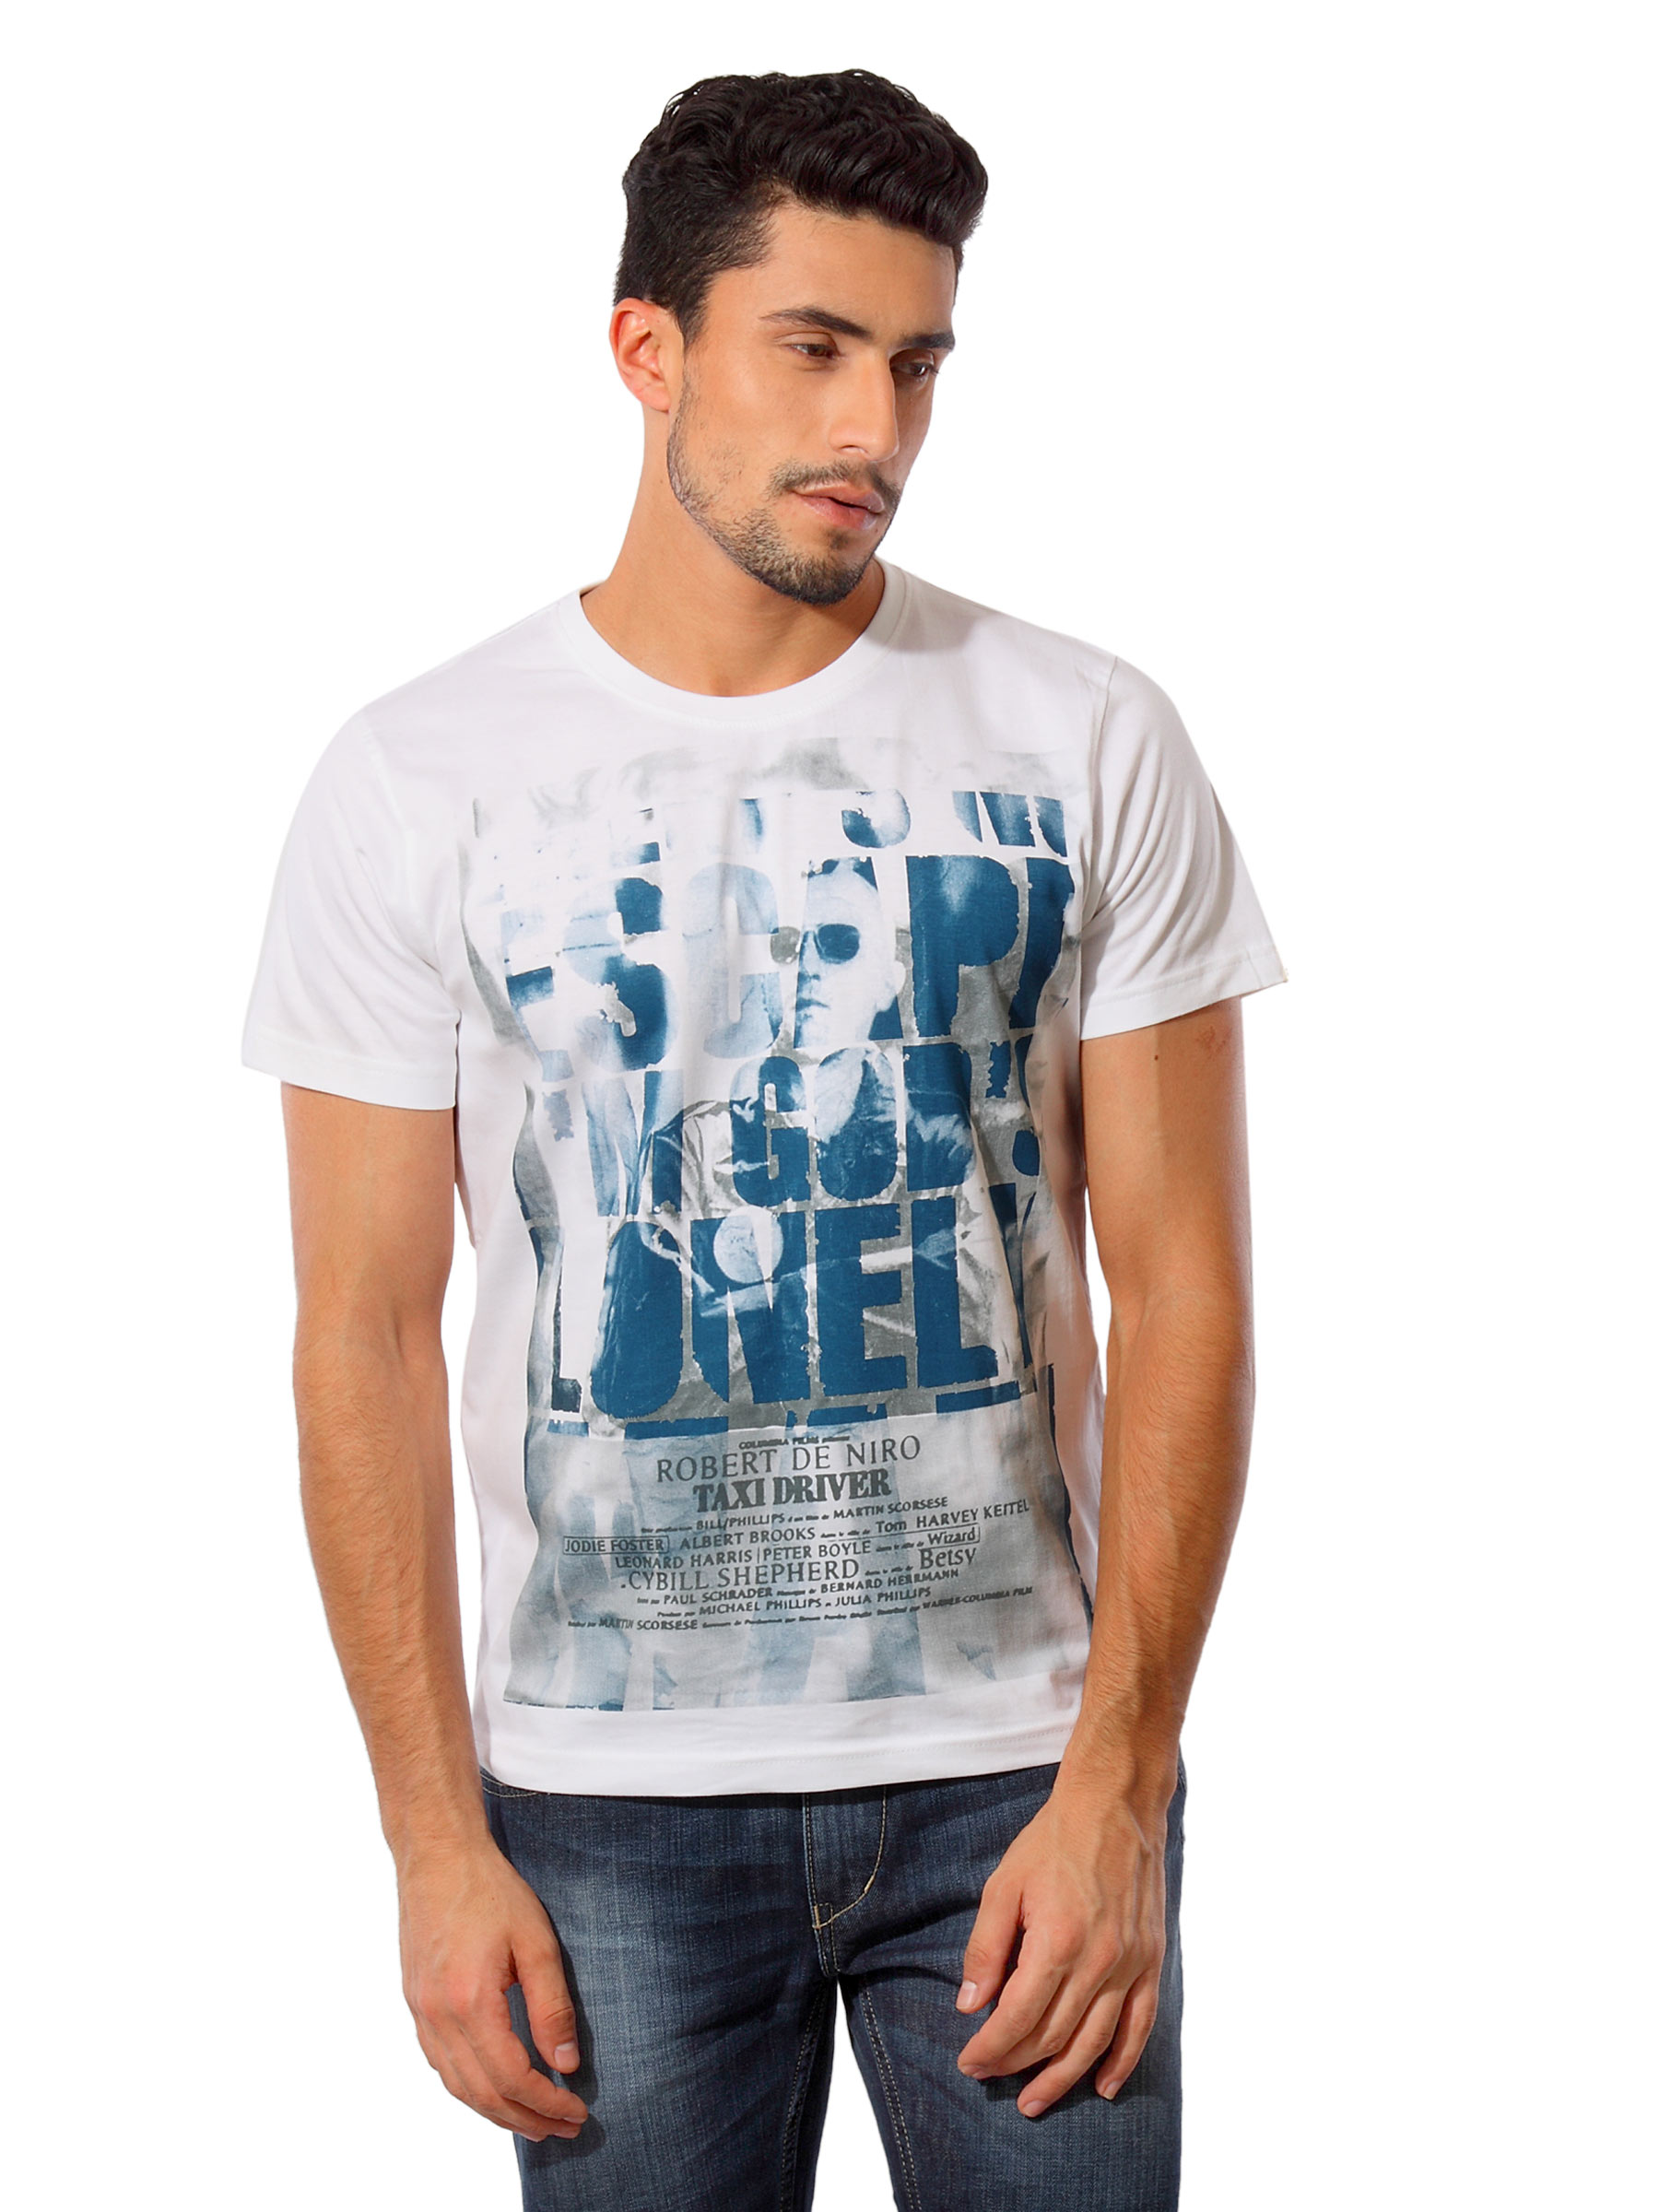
Spykar Men Cult White T-shirt
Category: Apparel / Topwear / Tshirts
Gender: Men
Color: White
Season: Summer 2012
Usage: Casual